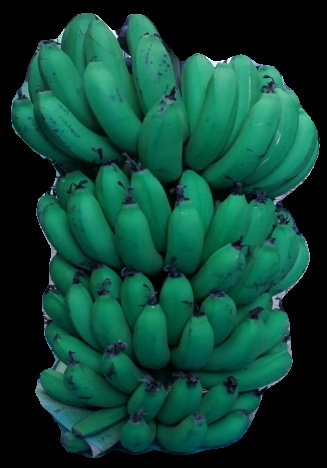
Variety: pachbale
Grade: grade2